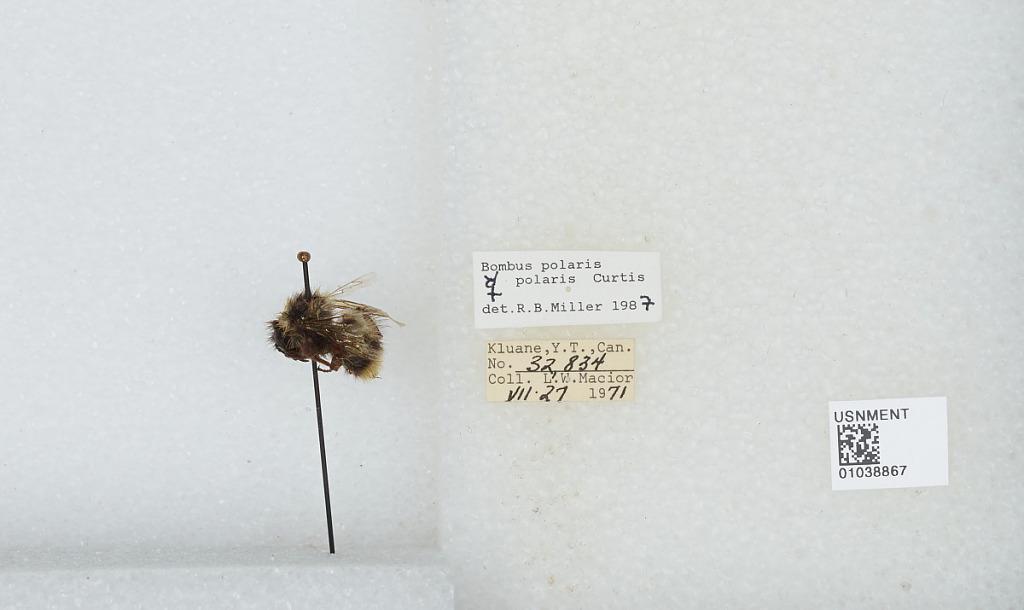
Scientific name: Bombus (Alpinobombus) polaris Curtis
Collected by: L. Macior
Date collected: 1971-7-27
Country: Canada
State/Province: Yukon Territory
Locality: Kluane
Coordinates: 60.75, -139.5
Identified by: Miller, R. B.